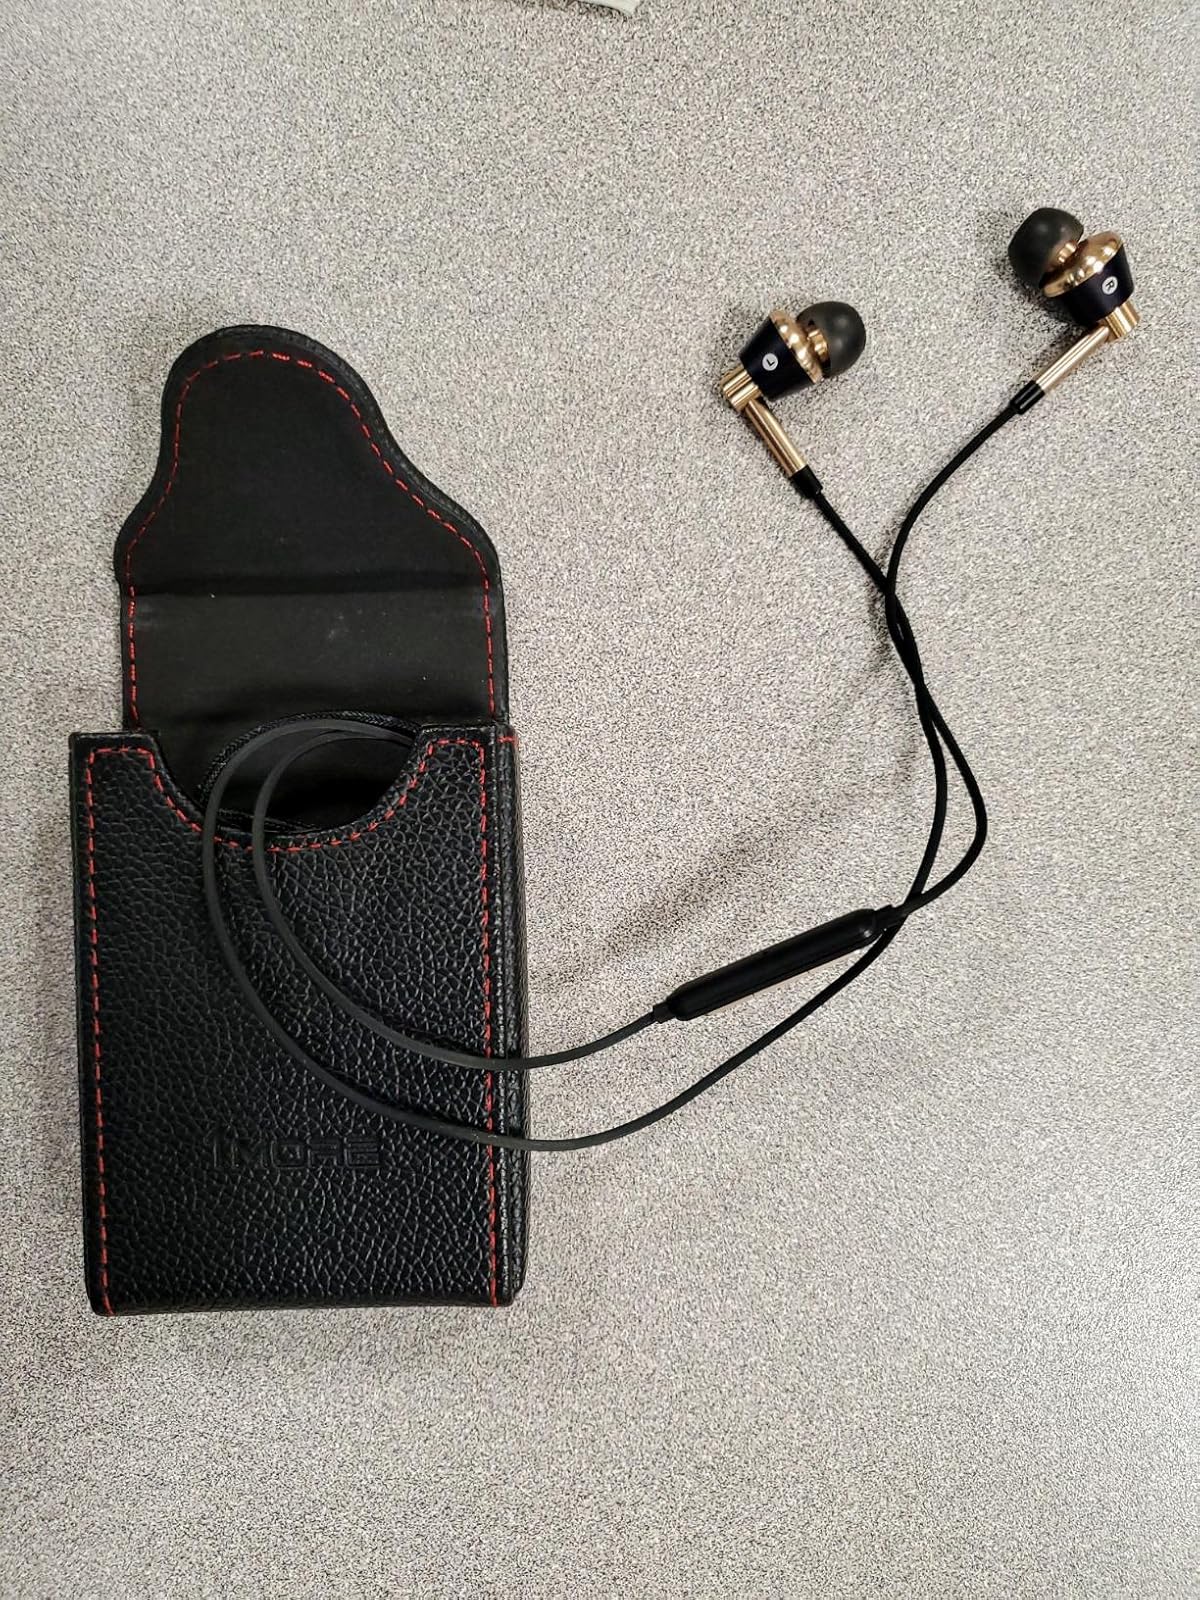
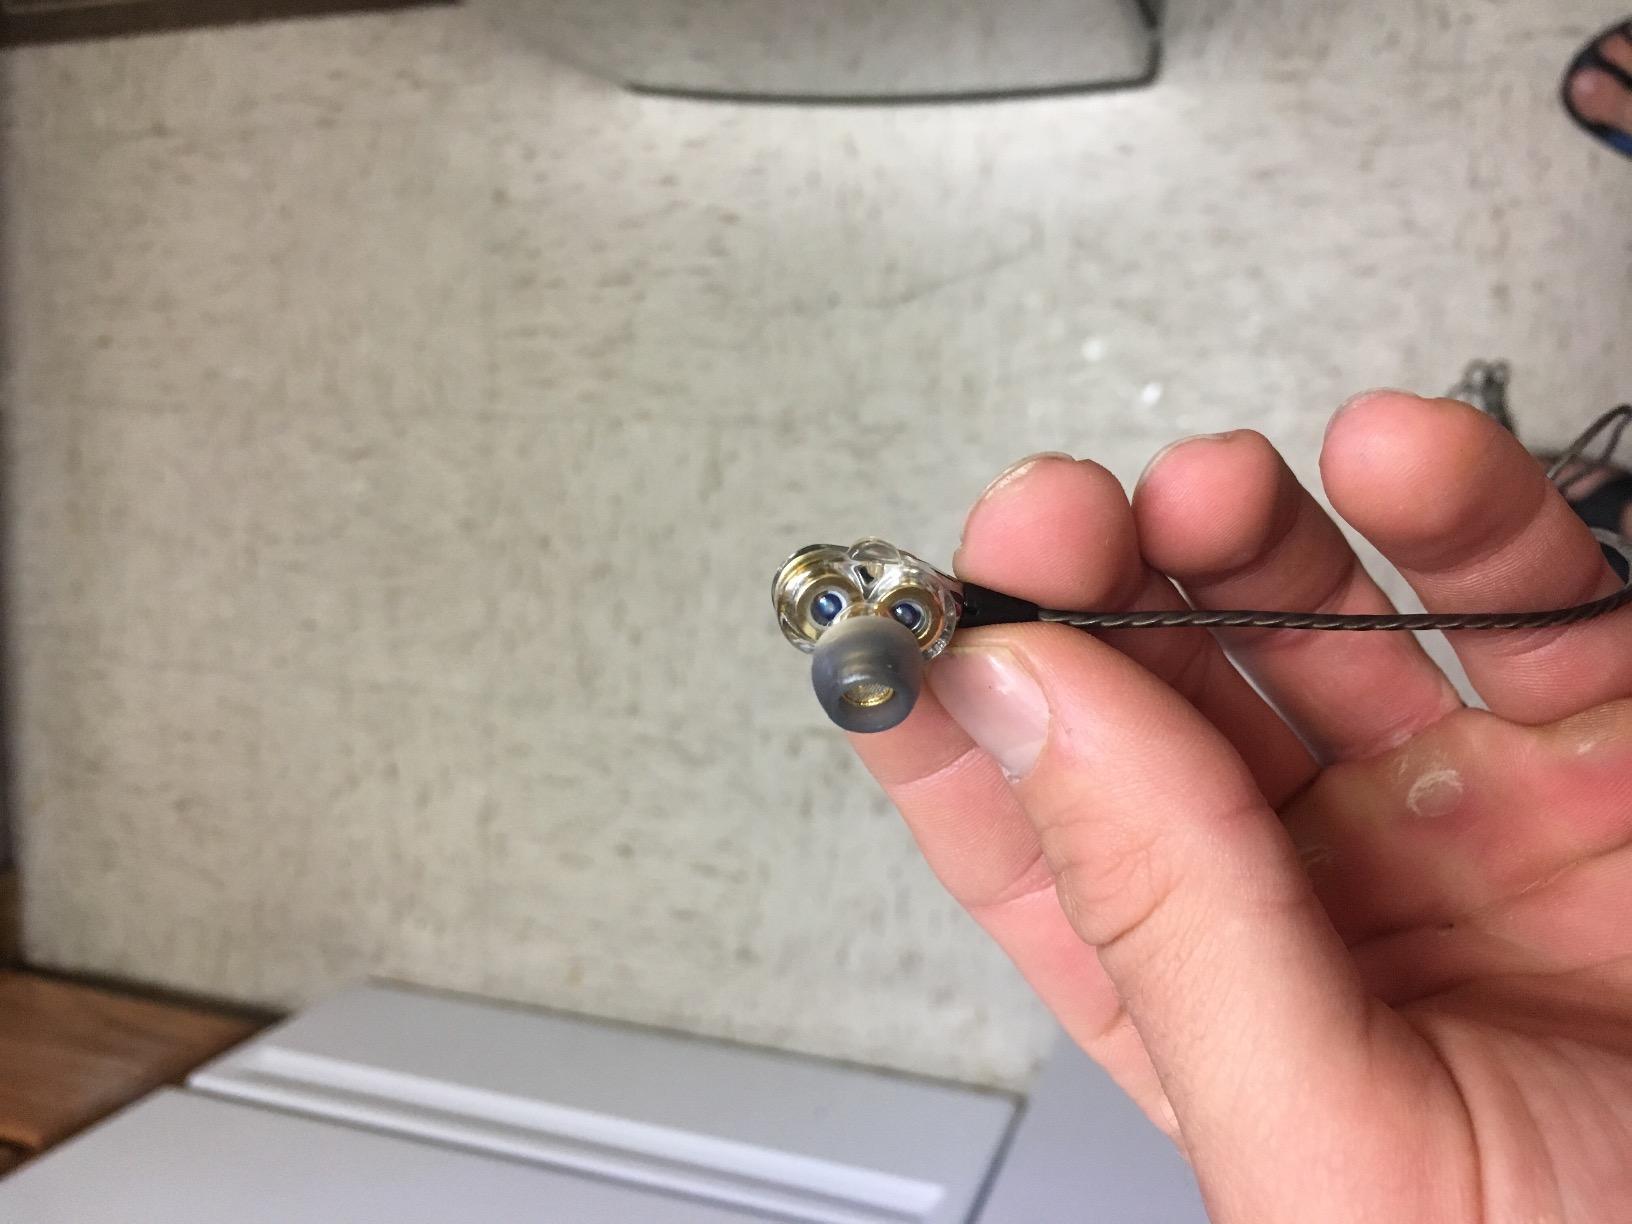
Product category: headphones
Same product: no